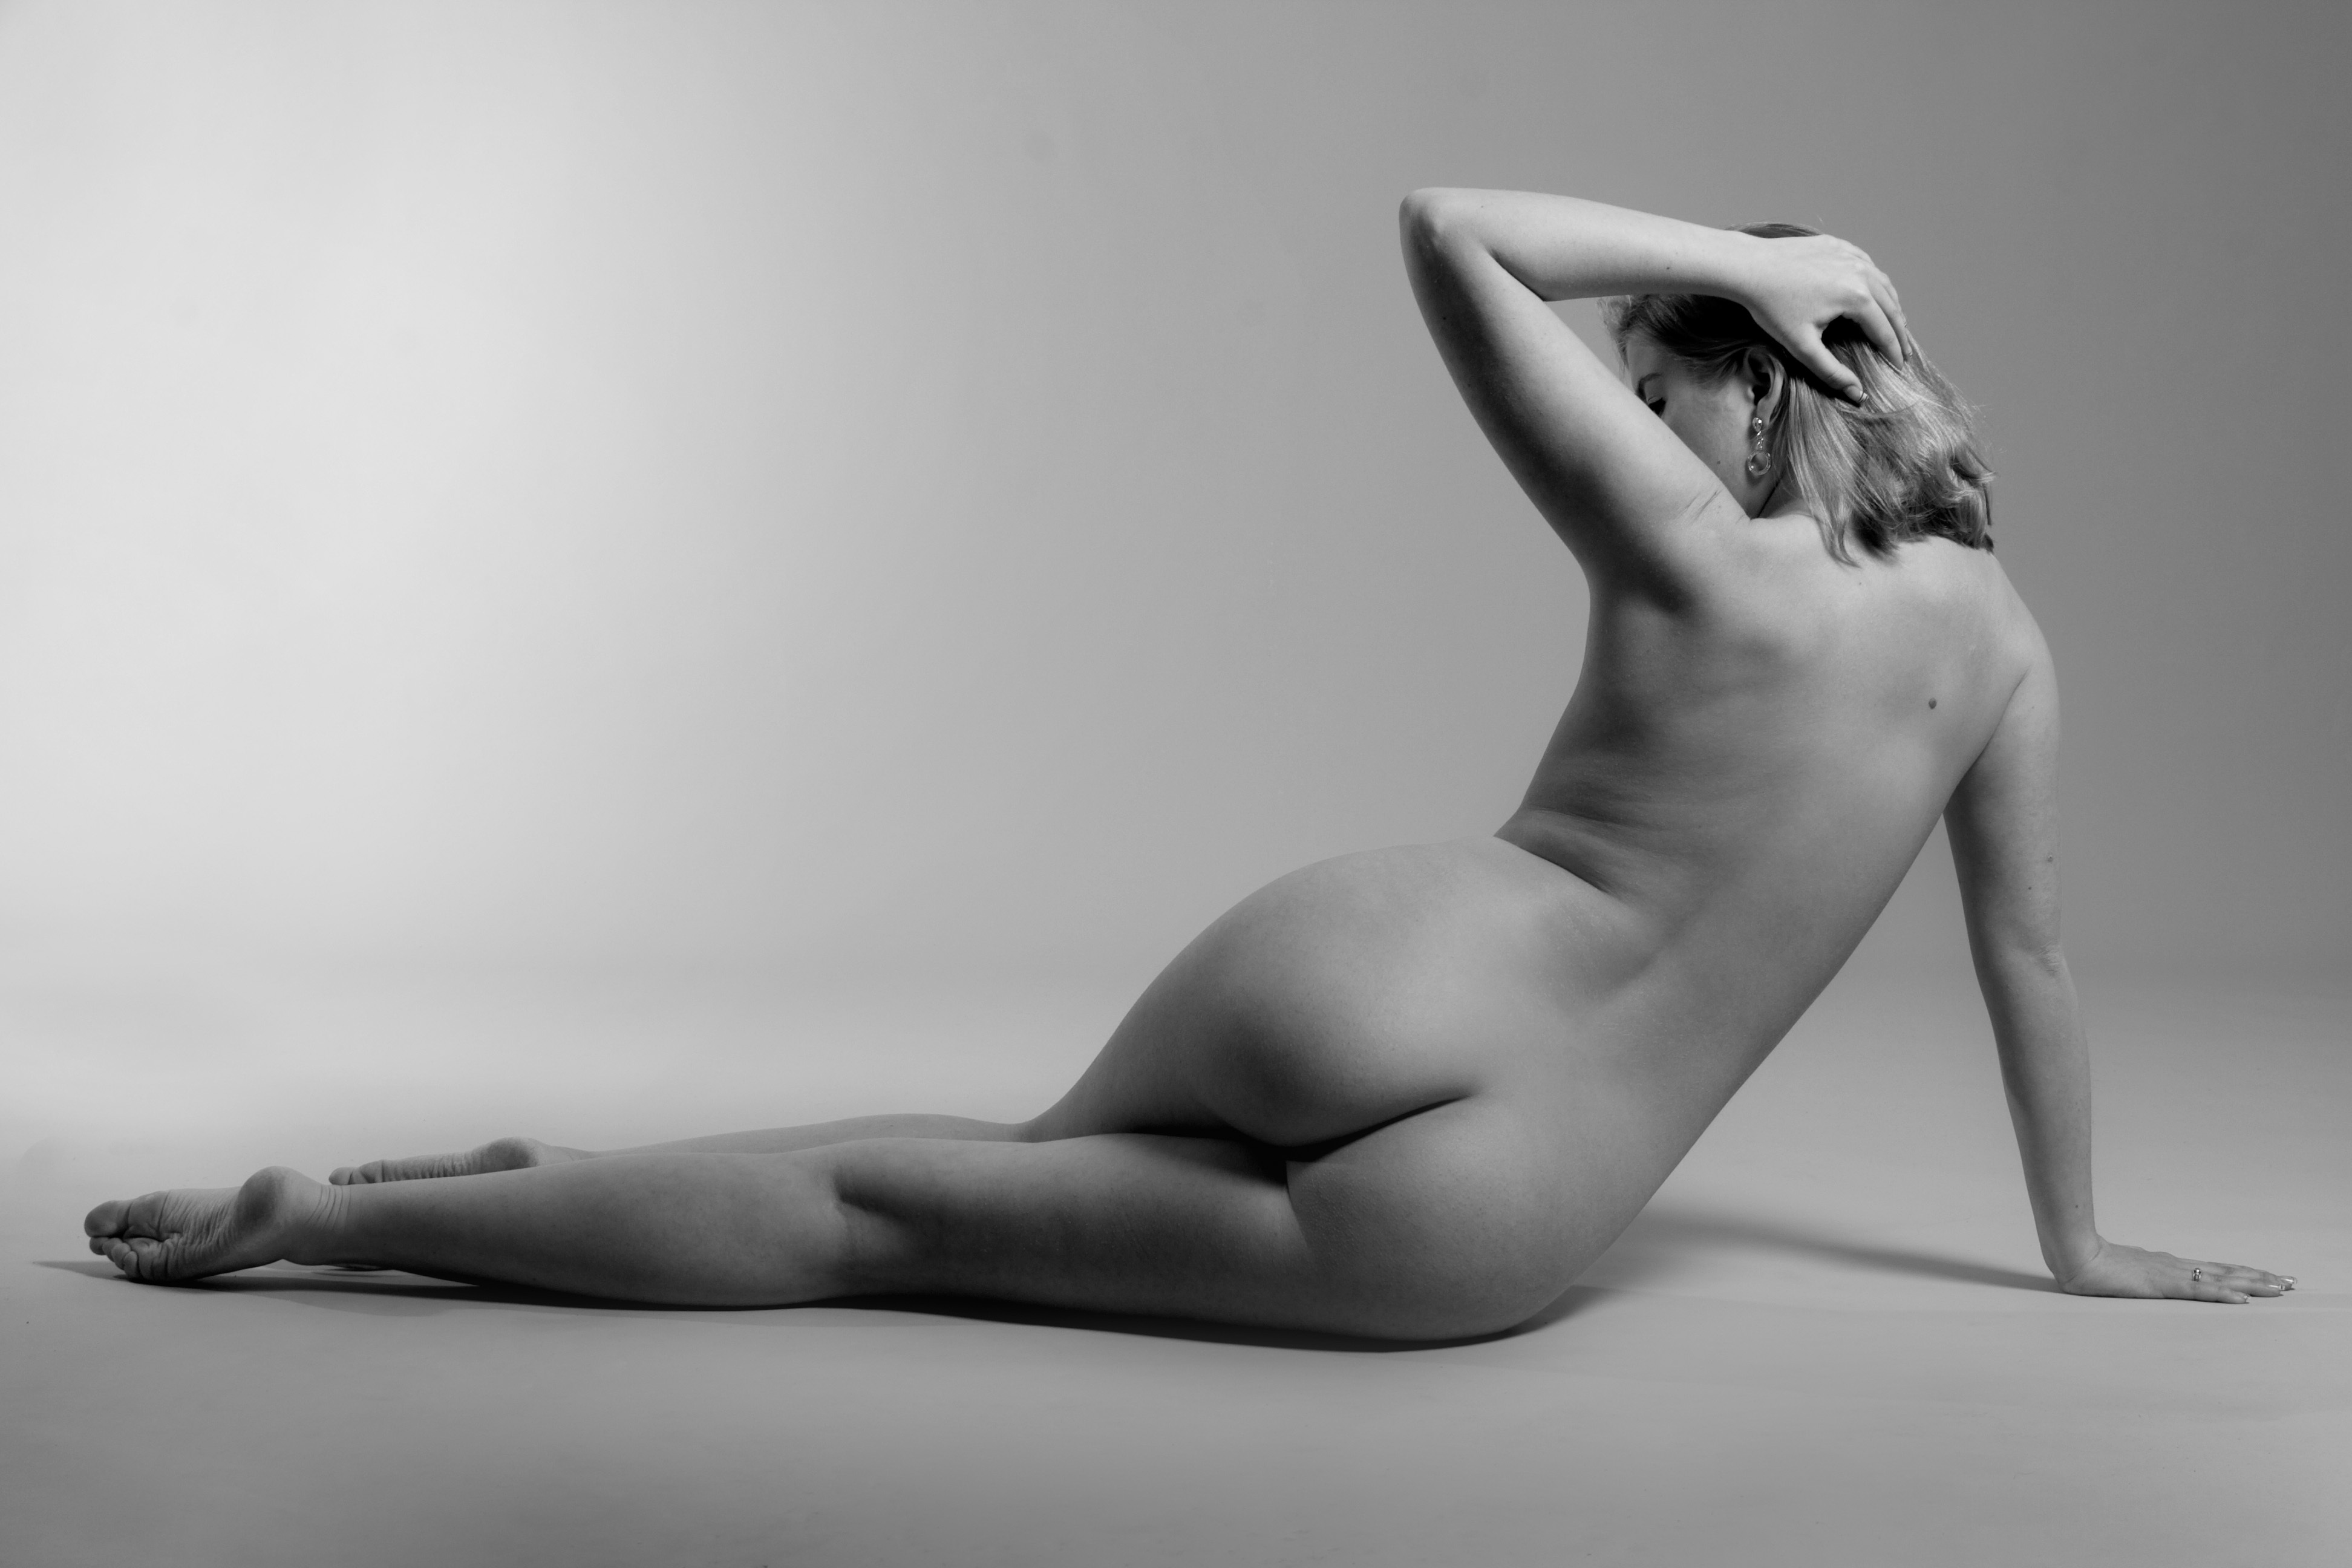
hand, abstract, black and white, girl, woman, photography, female, leg, model, young, sitting, studio, black, monochrome, temptation, feminine, long hair, human body, art, figure, legs, thigh, skin, beauty, beautiful, sexy, naked, body, femininity, young woman, longing, po, act, erotic, sensual, photo shoot, seduction, sexuality, sense, nudes, monochrome photography, human positions, art model